Kožljak

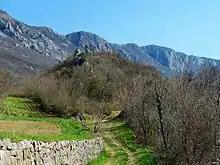
The steep cliff where are the ruins of the medieval castle Kožljak, 2015.

In the vicinity of the village is the medieval ruinous castle. The castle is located on a steep cliff (184 m.a.s.l.), along the old road which connected Istria with Croatian Littoral (Kvarner). It was built on the place of prehistoric hill fort. It was first mentioned at the time of Patriarchate of Aquileia in 1102 under name "Castrum Iosilach" in the grant by Ulric II and his wife Adelaide to Aquileia patriarchs. Later it is also mentioned as "Gosilach", "Wachsenstein" or "Waxenstein" (from 13th century), "Cosgliacco" (1275), and "Kožlak" ("Istrian Demarcation", 13th-14th century). It belonged to the Patria del Friuli, and from 13th century as loaned feud of County of Gorizia, what would become Austrian part of Istria (March of Istria), situated at the very border area between Austrian and Venetian Istria.